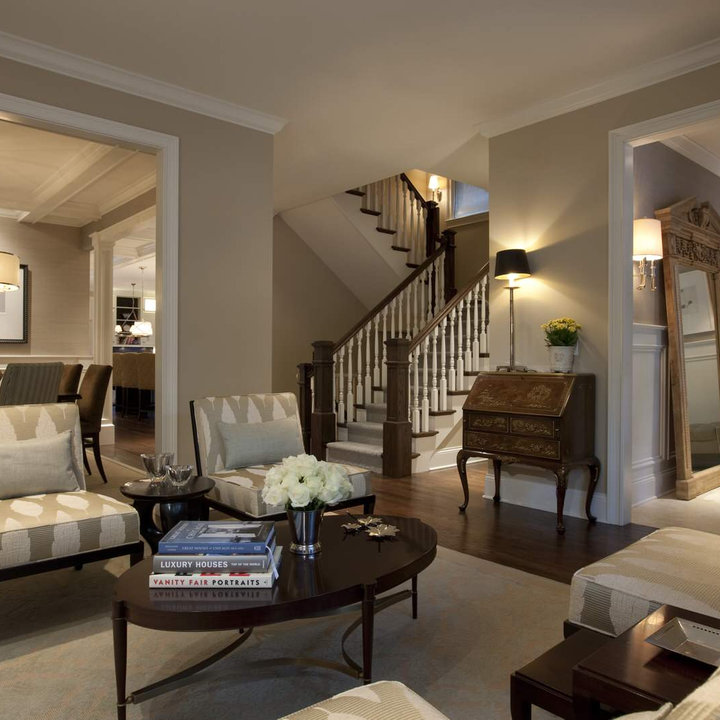
Style: Classic